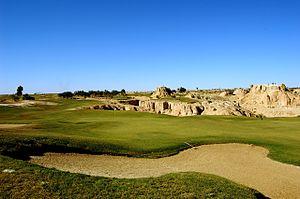
Tozeur est une ville tunisienne aux confins de l'Atlas et du désert du Sahara, la plus grande des cinq oasis que compte le Jérid. Progressivement construite autour de sa palmeraie, elle est le chef-lieu du gouvernorat du même nom.
L'économie de la Tunisie est inscrite dans un processus de réformes économiques et de libéralisation à partir de 1986 après trois décennies de dirigisme et de participations de l'État à l'économie. Avec, à partir du 1ᵉʳ janvier 2008, l'ouverture à la concurrence mondiale par l'entrée en vigueur de l'accord de libre-échange conclu avec l'Union européenne en 1995, l'économie tunisienne fait face à des défis de mise à niveau de pans entiers de son économie tout en bénéficiant d'une croissance économique annuelle soutenue de l'ordre de 5 % par an depuis une dizaine d'années.